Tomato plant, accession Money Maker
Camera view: horizontal (90 deg, fisheye); turntable rotation: 180 degrees
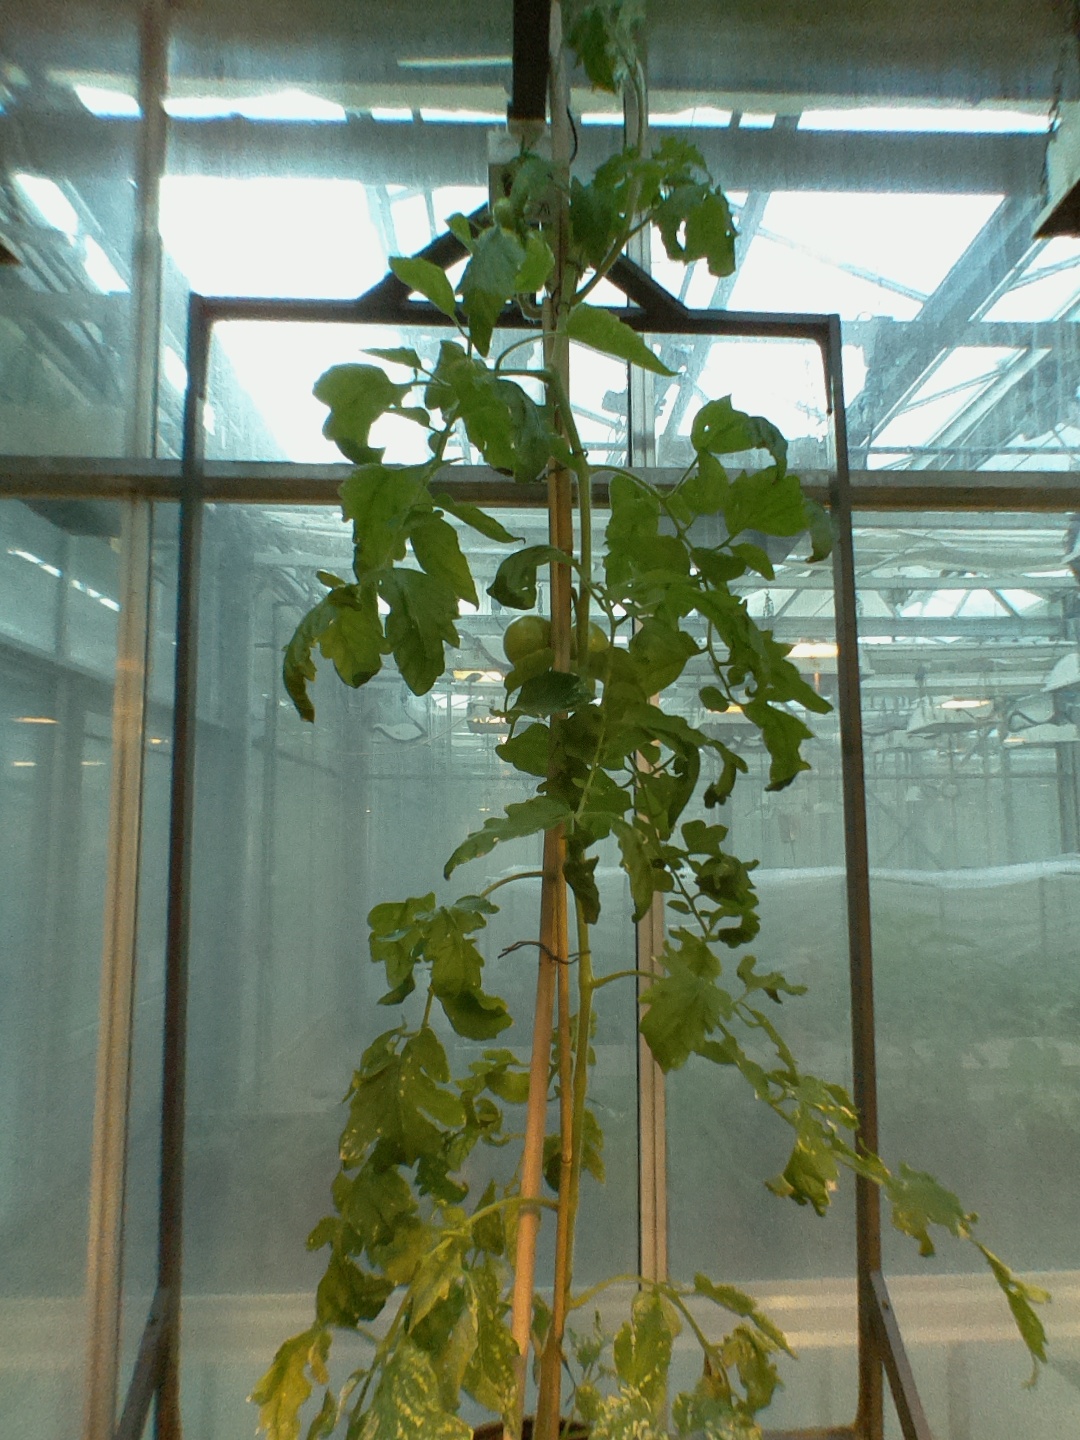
BBCH growth stage 74: 40%-50% of final fruit size